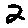
Label: 2